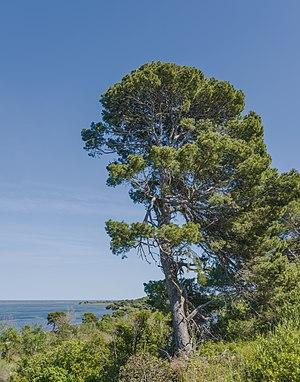
Un Pin d'Alep (Pinus halepensis). Sur la gauche en arrière plan se trouve l'Étang de l'Ayrolle. Réserve naturelle régionale de Sainte Lucie Port-la-Nouvelle, Aude, France. Parc naturel régional de la Narbonnaise en Méditerranée.
L'étang de l'Ayrolle, en occitan L'Estanh de l'Airòla est une surface d'eau lagunaire située sur le littoral méditerranéen du département de l'Aude, au sud de la montagne de la Clape, entre l'étang de Sigean et la mer, couvrant 1 320 hectares.